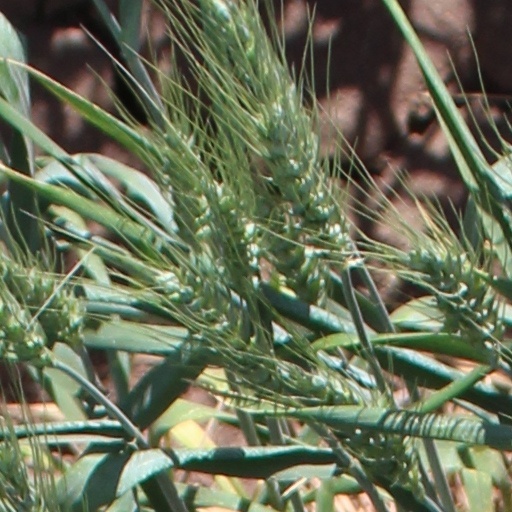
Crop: wheat